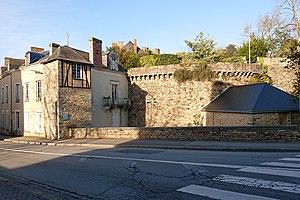
Bastion du Château de Châteaubriant, France.
Le château de Châteaubriant est un château fort médiéval fortement remanié à la Renaissance, situé à Châteaubriant dans le département français de la Loire-Atlantique en région Pays de la Loire